Alice Paul

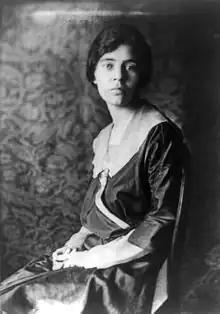
Paul in 1918

Alice Stokes Paul (January 11, 1885 – July 9, 1977) was an American Quaker, suffragette, suffragist, feminist, and women's rights activist, and one of the foremost leaders and strategists of the campaign for the Nineteenth Amendment to the United States Constitution, which prohibits sex discrimination in the right to vote. Paul initiated, and along with Lucy Burns and others, strategized events such as the Woman Suffrage Procession and the Silent Sentinels, which were part of the successful campaign that resulted in the amendment's passage in August 1920.